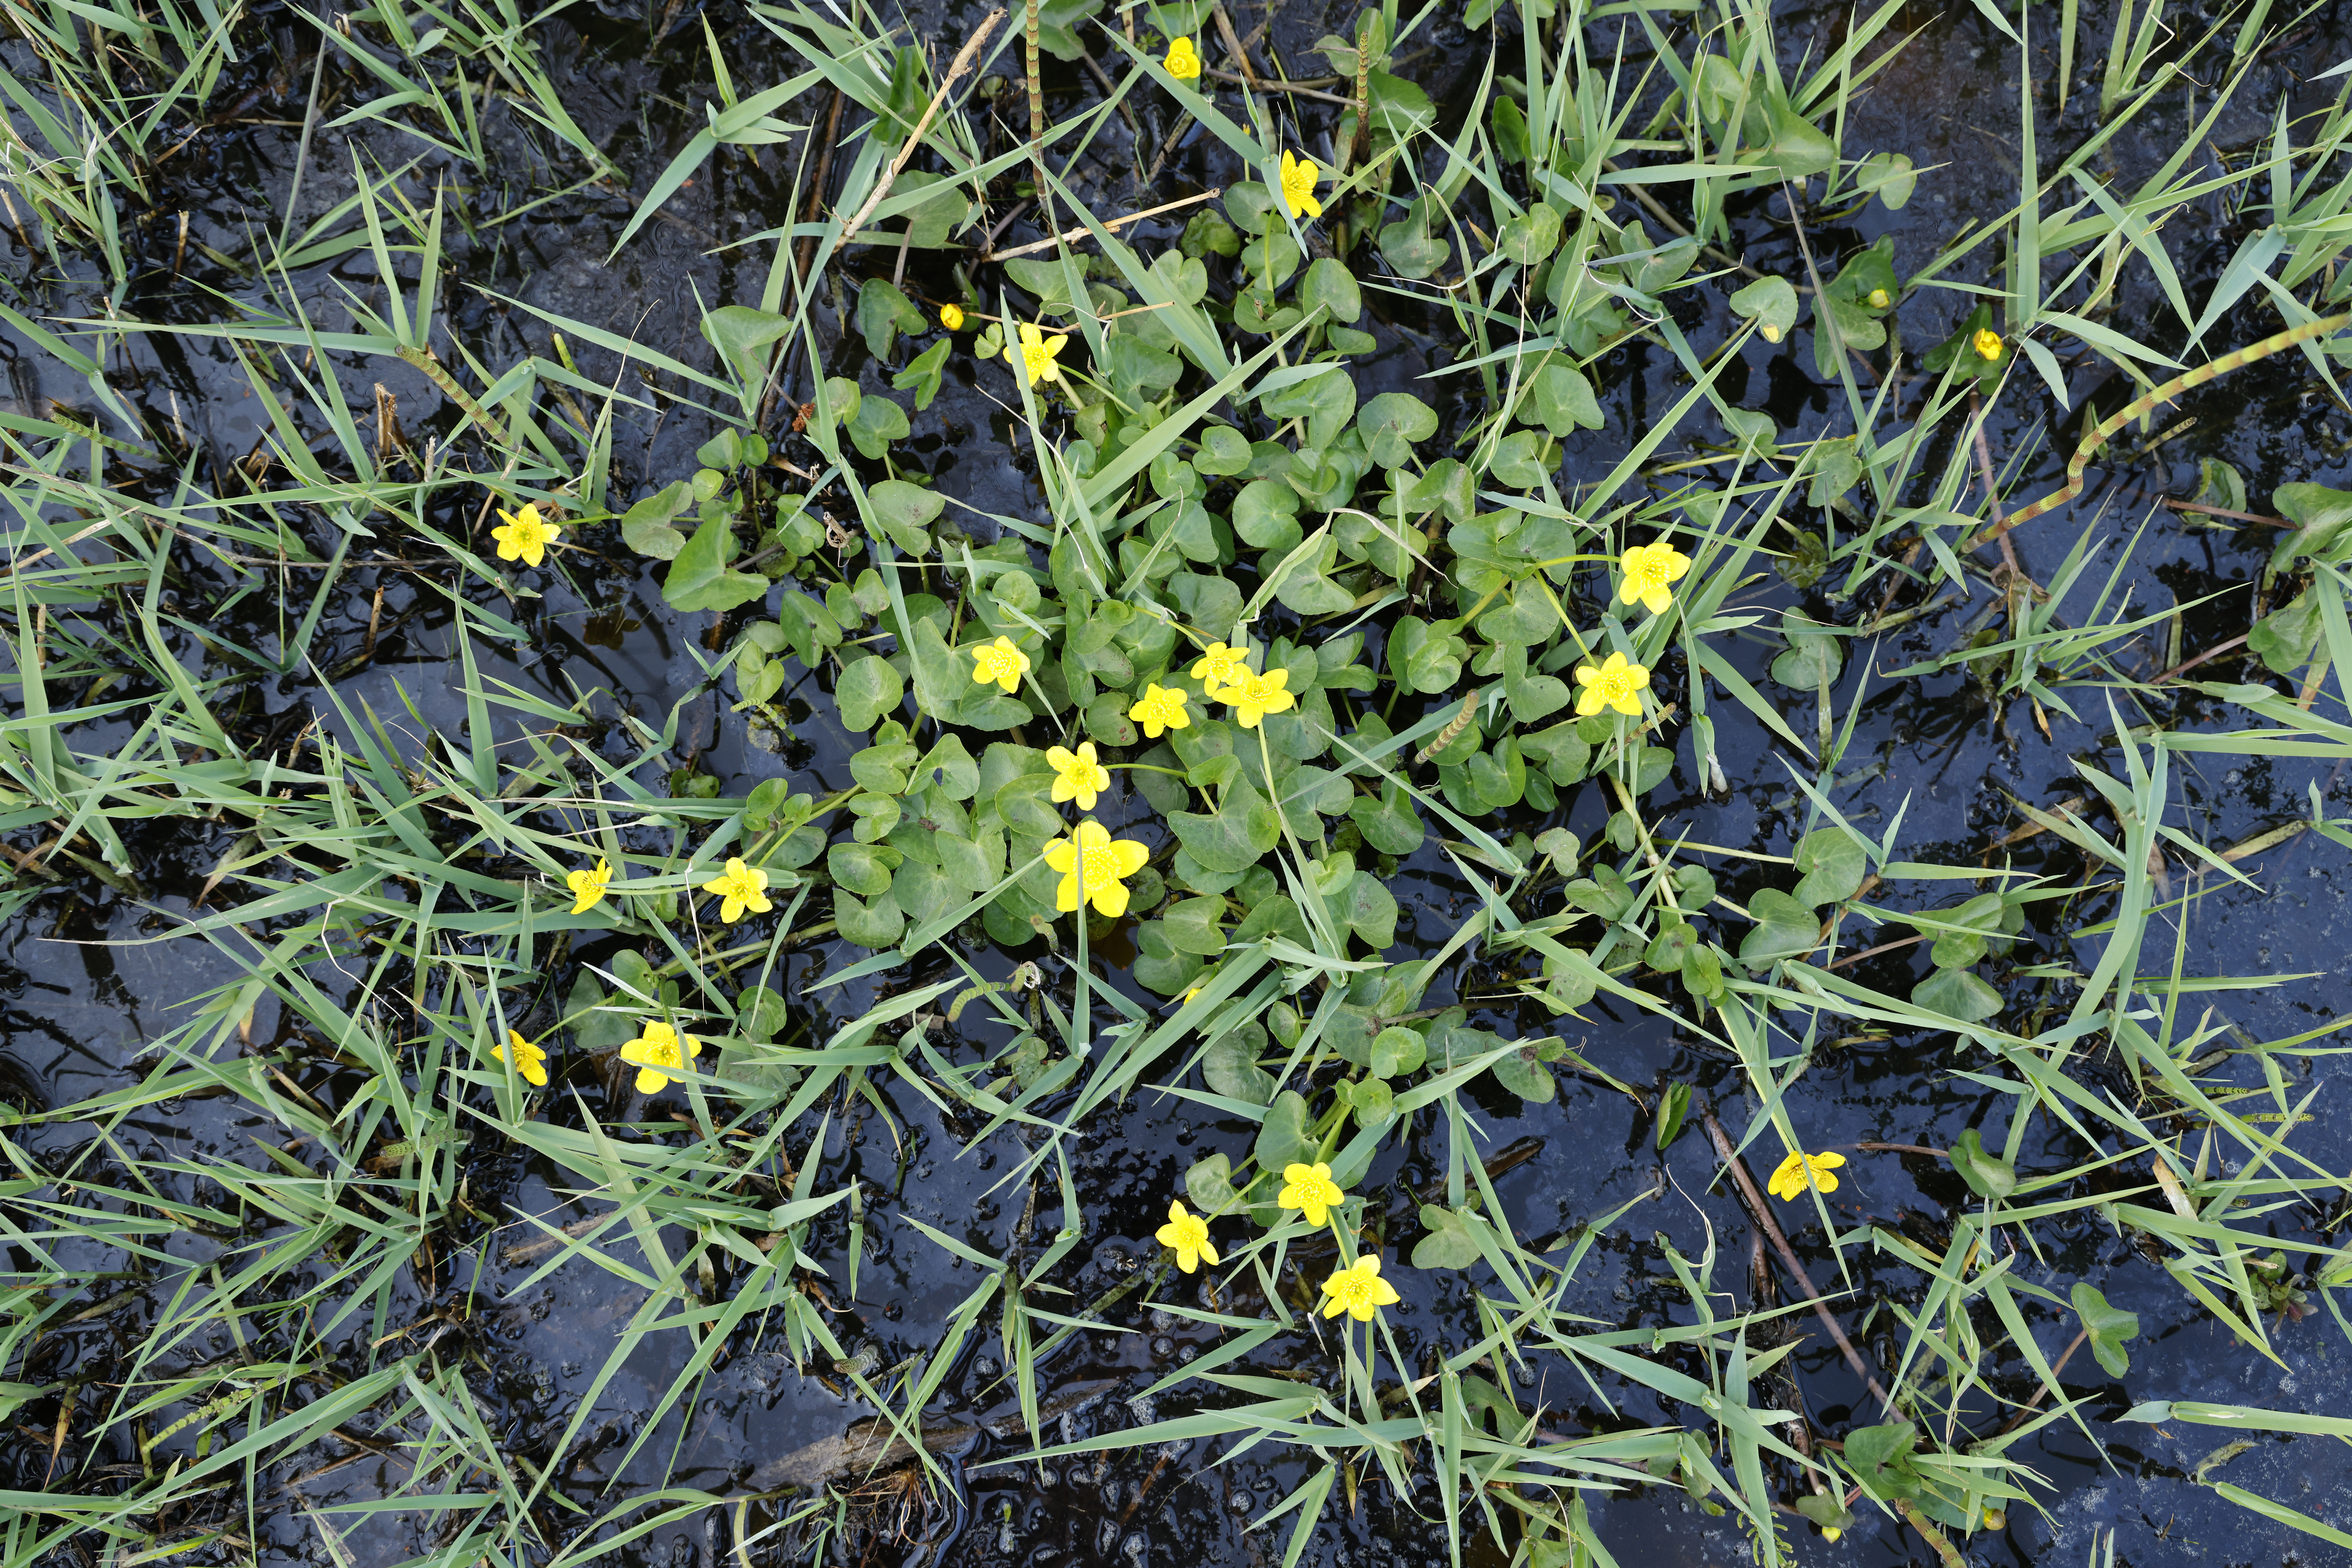
Plant species: Caltha palustris